Papyrus 121 (Greek magical papyrus)

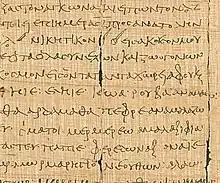
PGM 121 from 3rd-century CE

Papyrus 121 (signed as P.Lond. I 121 = PGM VII, TM 60204, LDAB 1321, MP3 0552 + 1868 + 6006 = Van Haelst 1077) is a Greek magical manuscript written on papyrus from the 3rd century CE. It is one of the Greek Magical Papyri. The papyri had been brought from Egypt by Ernest Alfred Thompson Wallis Budge.